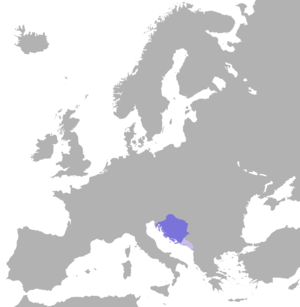
Les origines du peuple croate remontent aux Slaves méridionaux qui arrivèrent sur le territoire des anciennes provinces romaines de Pannonie et de Dalmatie entre le VIIᵉ et le VIIIᵉ siècle, et établirent des principautés indépendantes. Au Xᵉ siècle, la Croatie dalmate et pannonienne fut réunie en un royaume de Croatie qui subsista sous cette forme de 925 à 1102, date à laquelle il entra officiellement en union personnelle avec le royaume de Hongrie, mais, dans les faits, fut rapidement intégré à ce dernier.